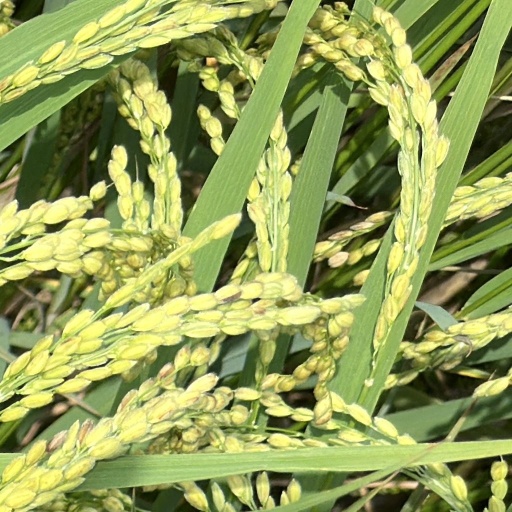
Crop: rice